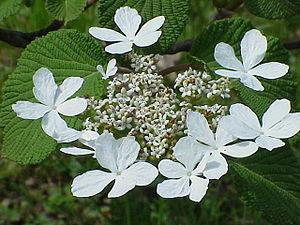
Les viornes sont des arbrisseaux ou de petits arbres appartenant au genre Viburnum. Ce genre, autrefois classé parmi les Caprifoliacées, fait aujourd'hui partie de la famille des Adoxacées, rangée dans l'ordre des Dipsacales par la classification APG II.